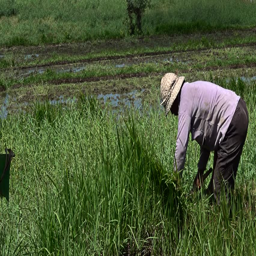
man cutting grass in a field